Mormon Mesa

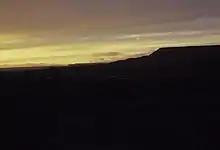
Mormon Mesa at Sunset.

Mormon Mesa is a mesa between the Virgin River and the Muddy River in Clark County, southern Nevada.